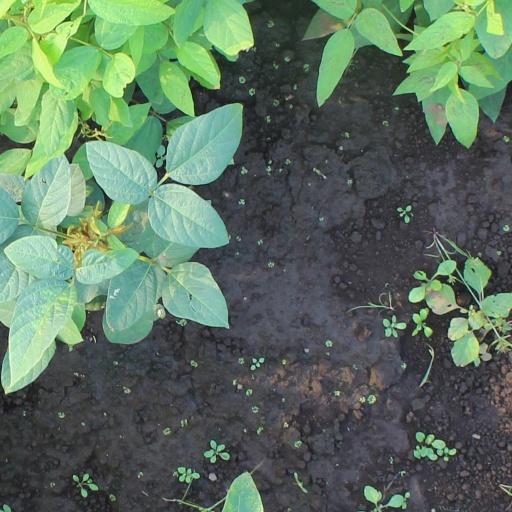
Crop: soybean